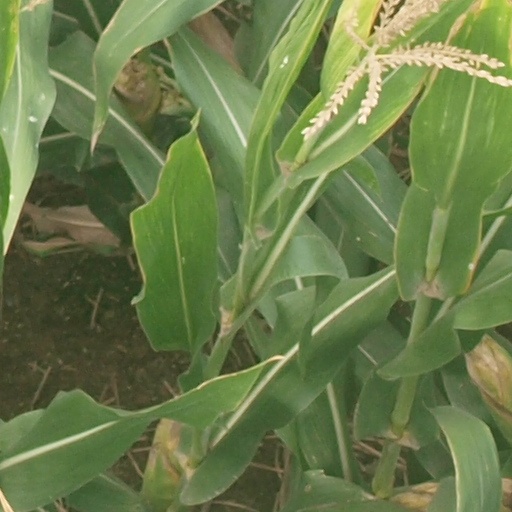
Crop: maize; corn